Spider-Man: Turn Off the Dark

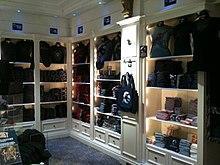
Merchandise from the show.

"Spider-Man"'s troubled production history, particularly the frequent cast injuries, made the musical a common subject of parody and ridicule in other media.